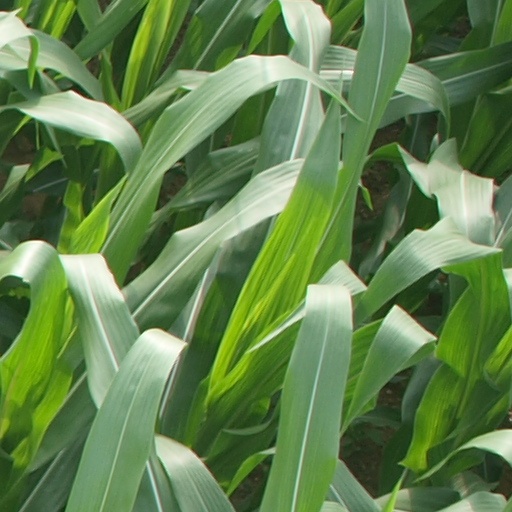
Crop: maize; corn